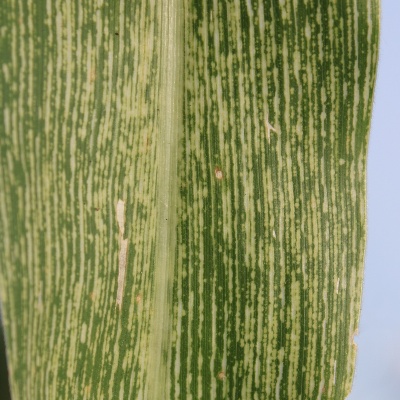
Crop: Maize
Condition: streak virus